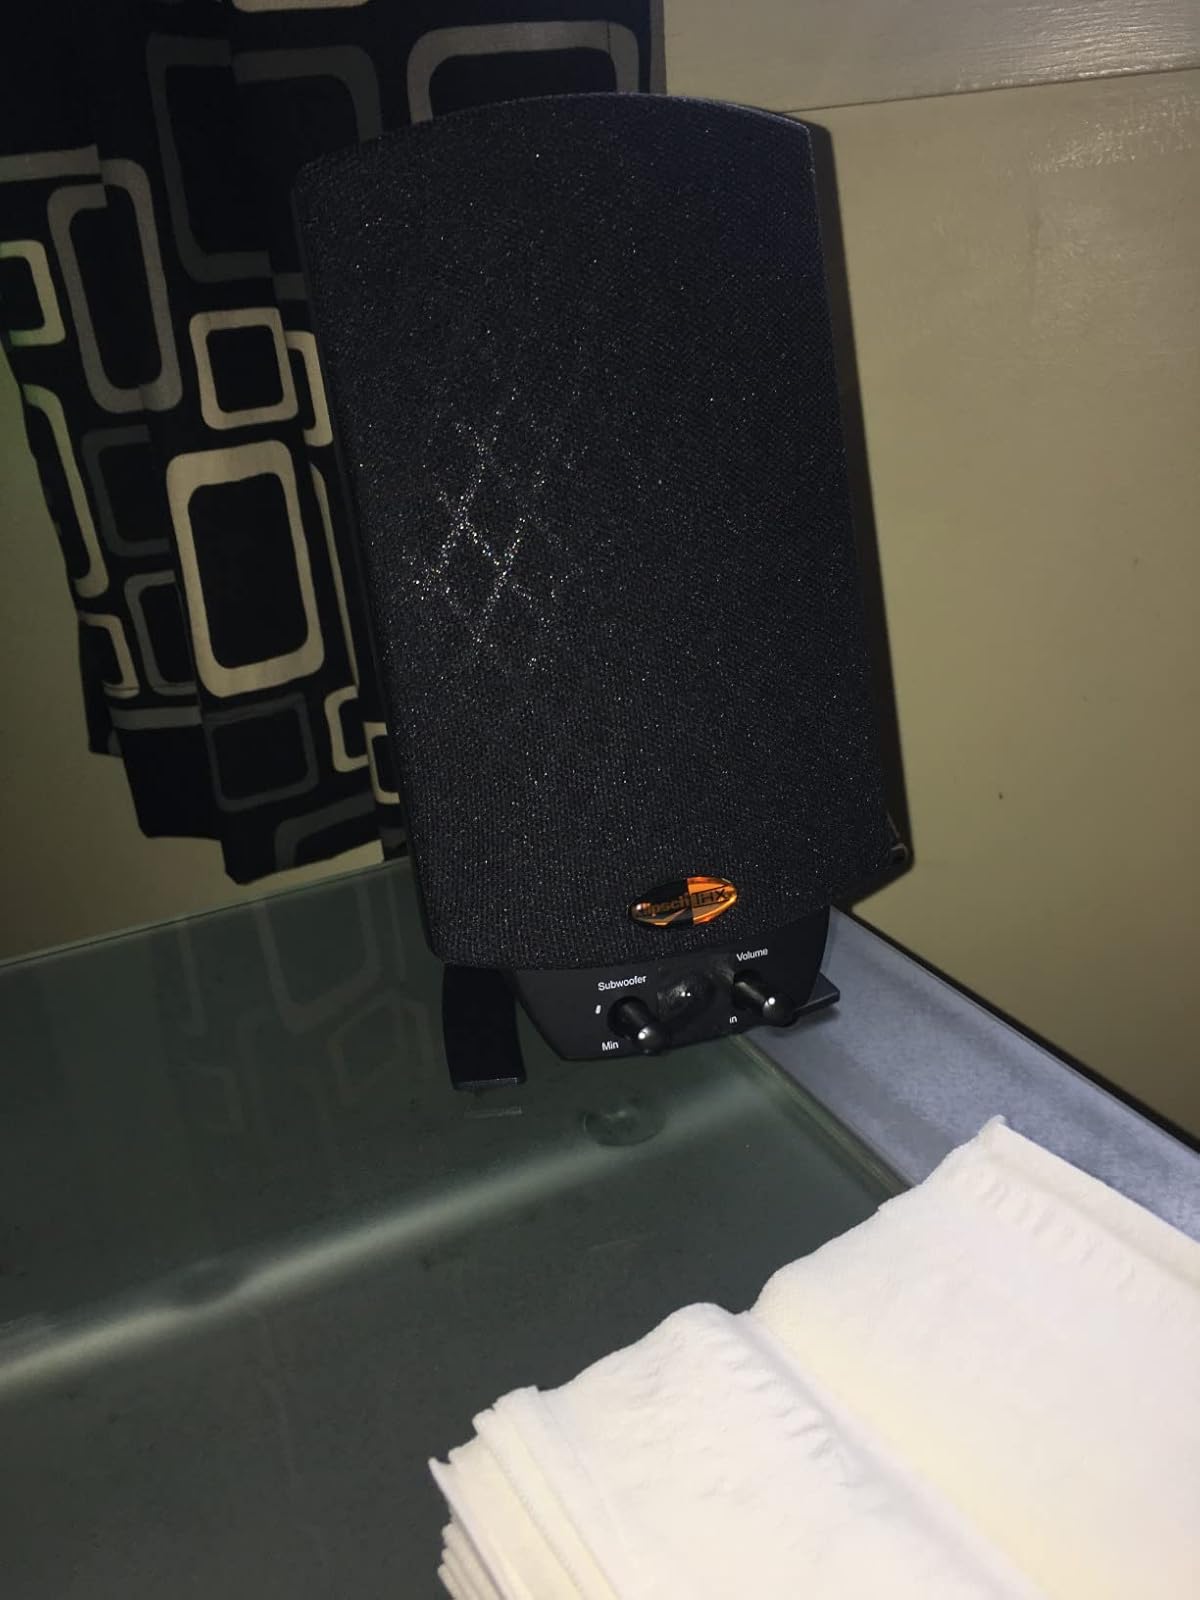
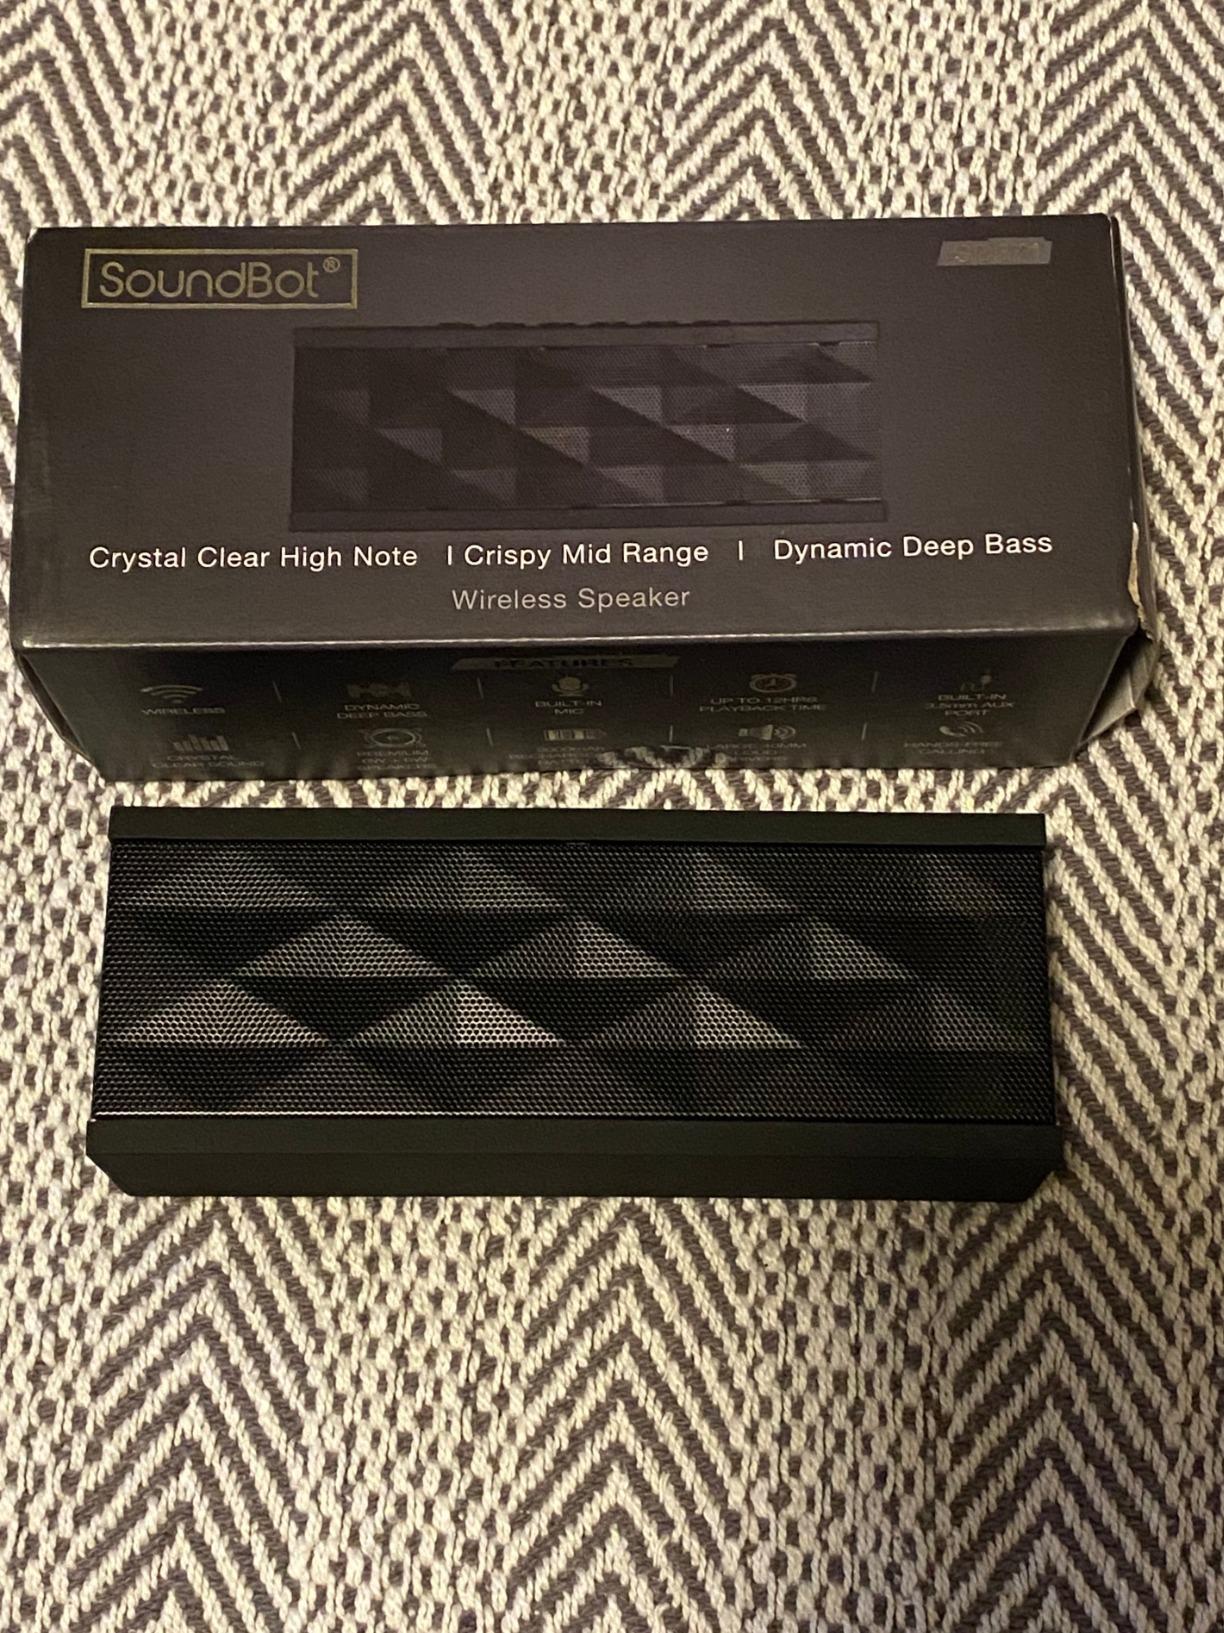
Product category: speaker
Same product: no